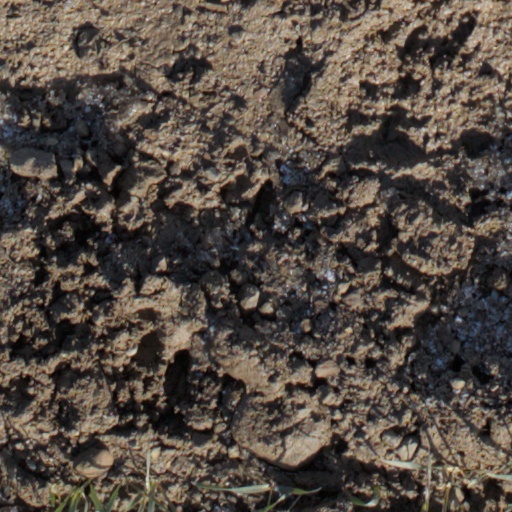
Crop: wheat